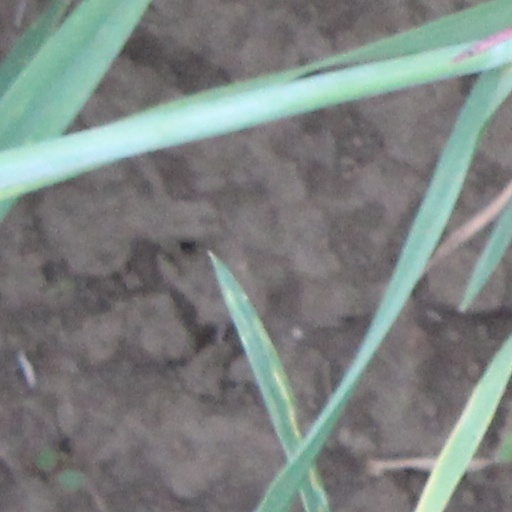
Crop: wheat